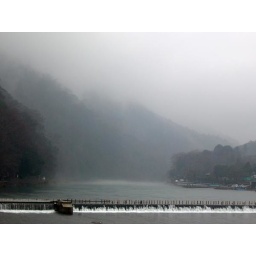
Standing on the bridge pictured in another photo of this series... the mountains disappeared into the blue-gray sky.